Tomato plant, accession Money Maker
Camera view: bottom (45 deg); turntable rotation: 0 degrees
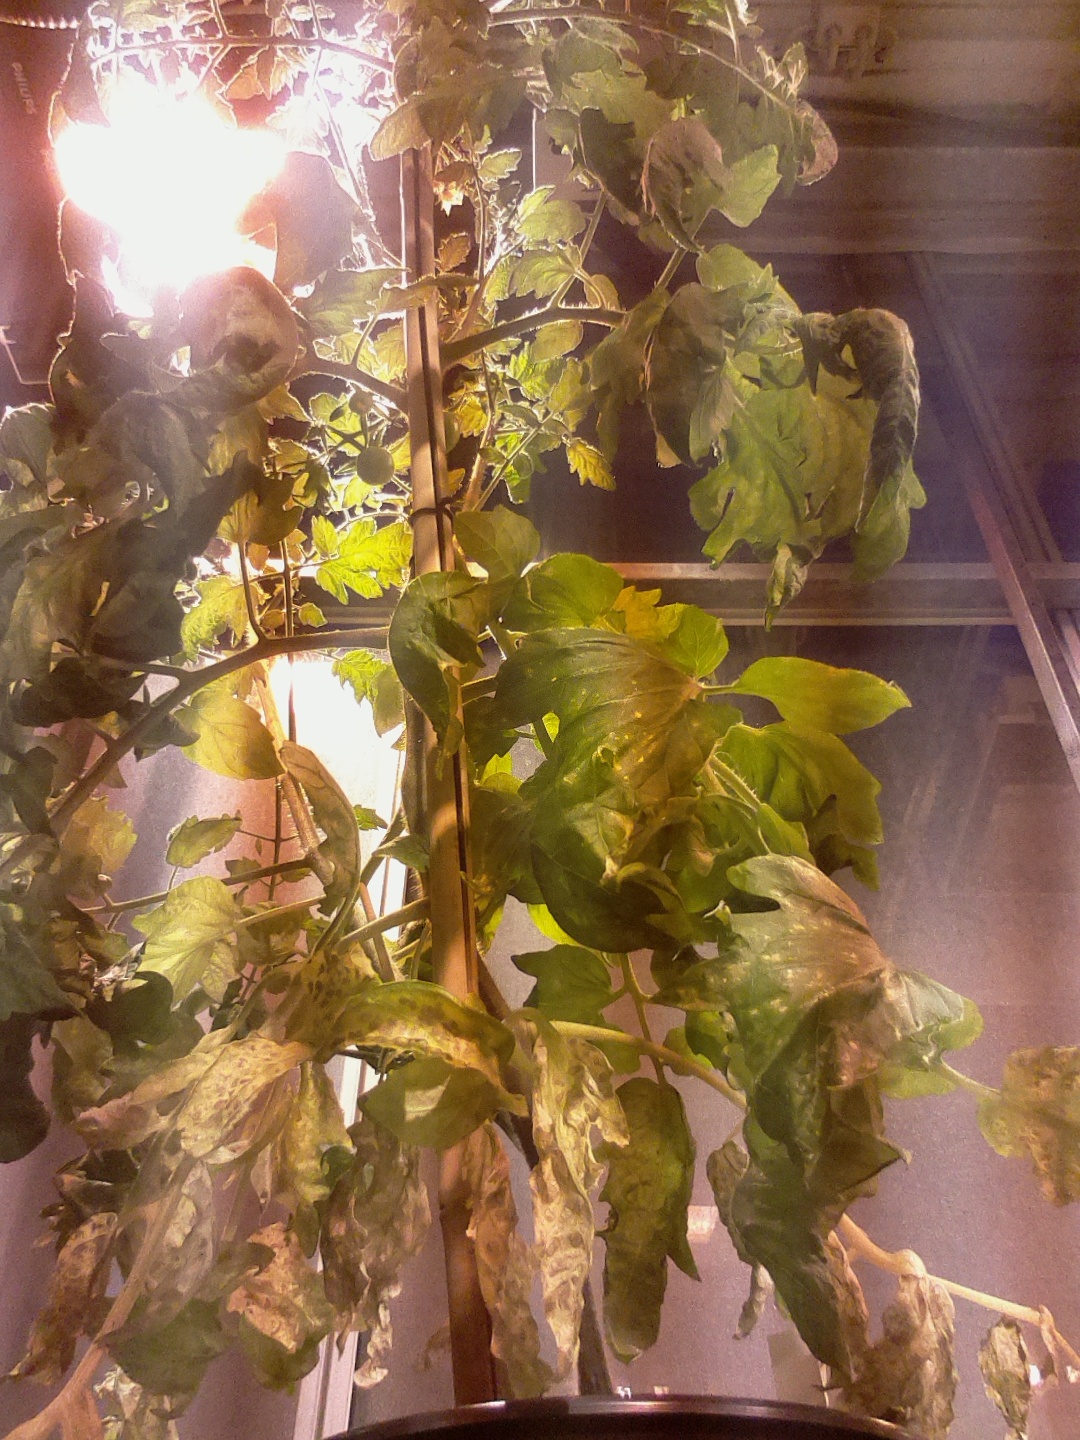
BBCH growth stage 72: 20%-30% of final fruit size